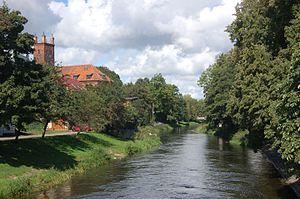
Le Słupia est un fleuve de Pologne qui se jette dans la mer Baltique à Ustka.